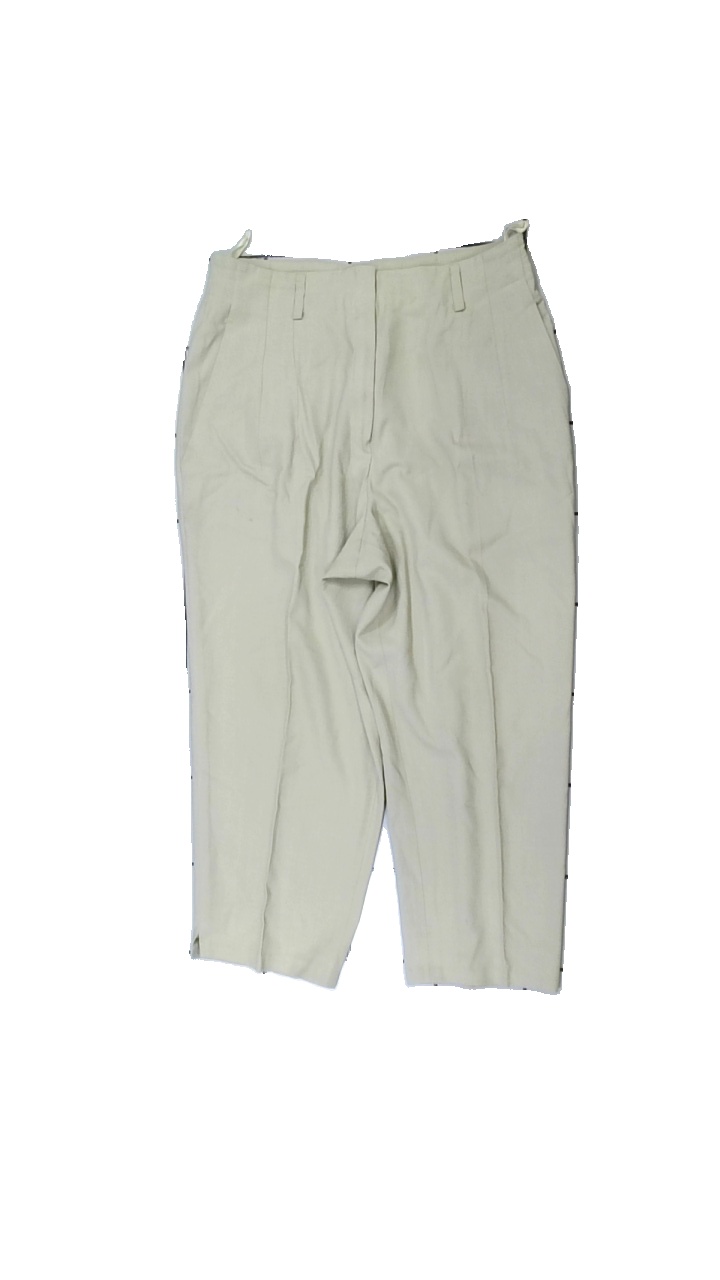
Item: Trousers (Ladies)
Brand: Jil Sander
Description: beige korta byxor, några små fläckar fram och bak
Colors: Beige
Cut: Cropped
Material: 66% wool 34% cotton
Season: Summer
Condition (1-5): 4
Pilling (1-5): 5
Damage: fläckar
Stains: Minor
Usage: Reuse
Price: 100-150